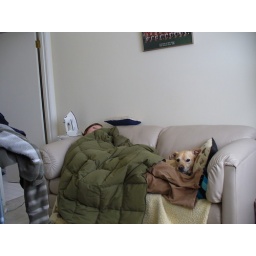
i was attacked by an evil virus and hence the need for sleeping bag on couch.